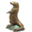
Label: otter